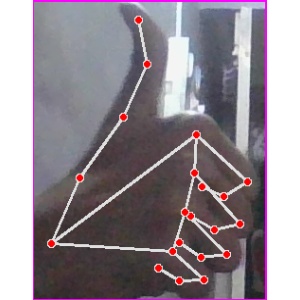
अक्षर: थ